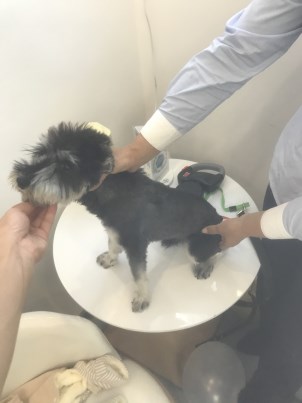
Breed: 2342-n000102-miniature_schnauzer